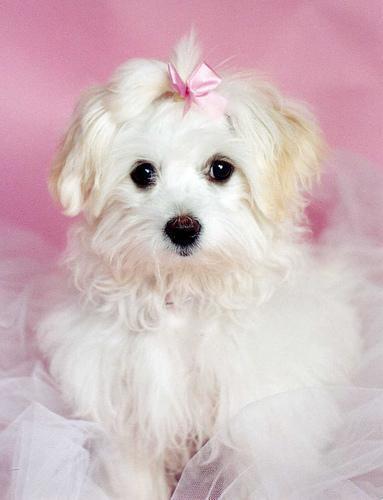
Maltese_dog